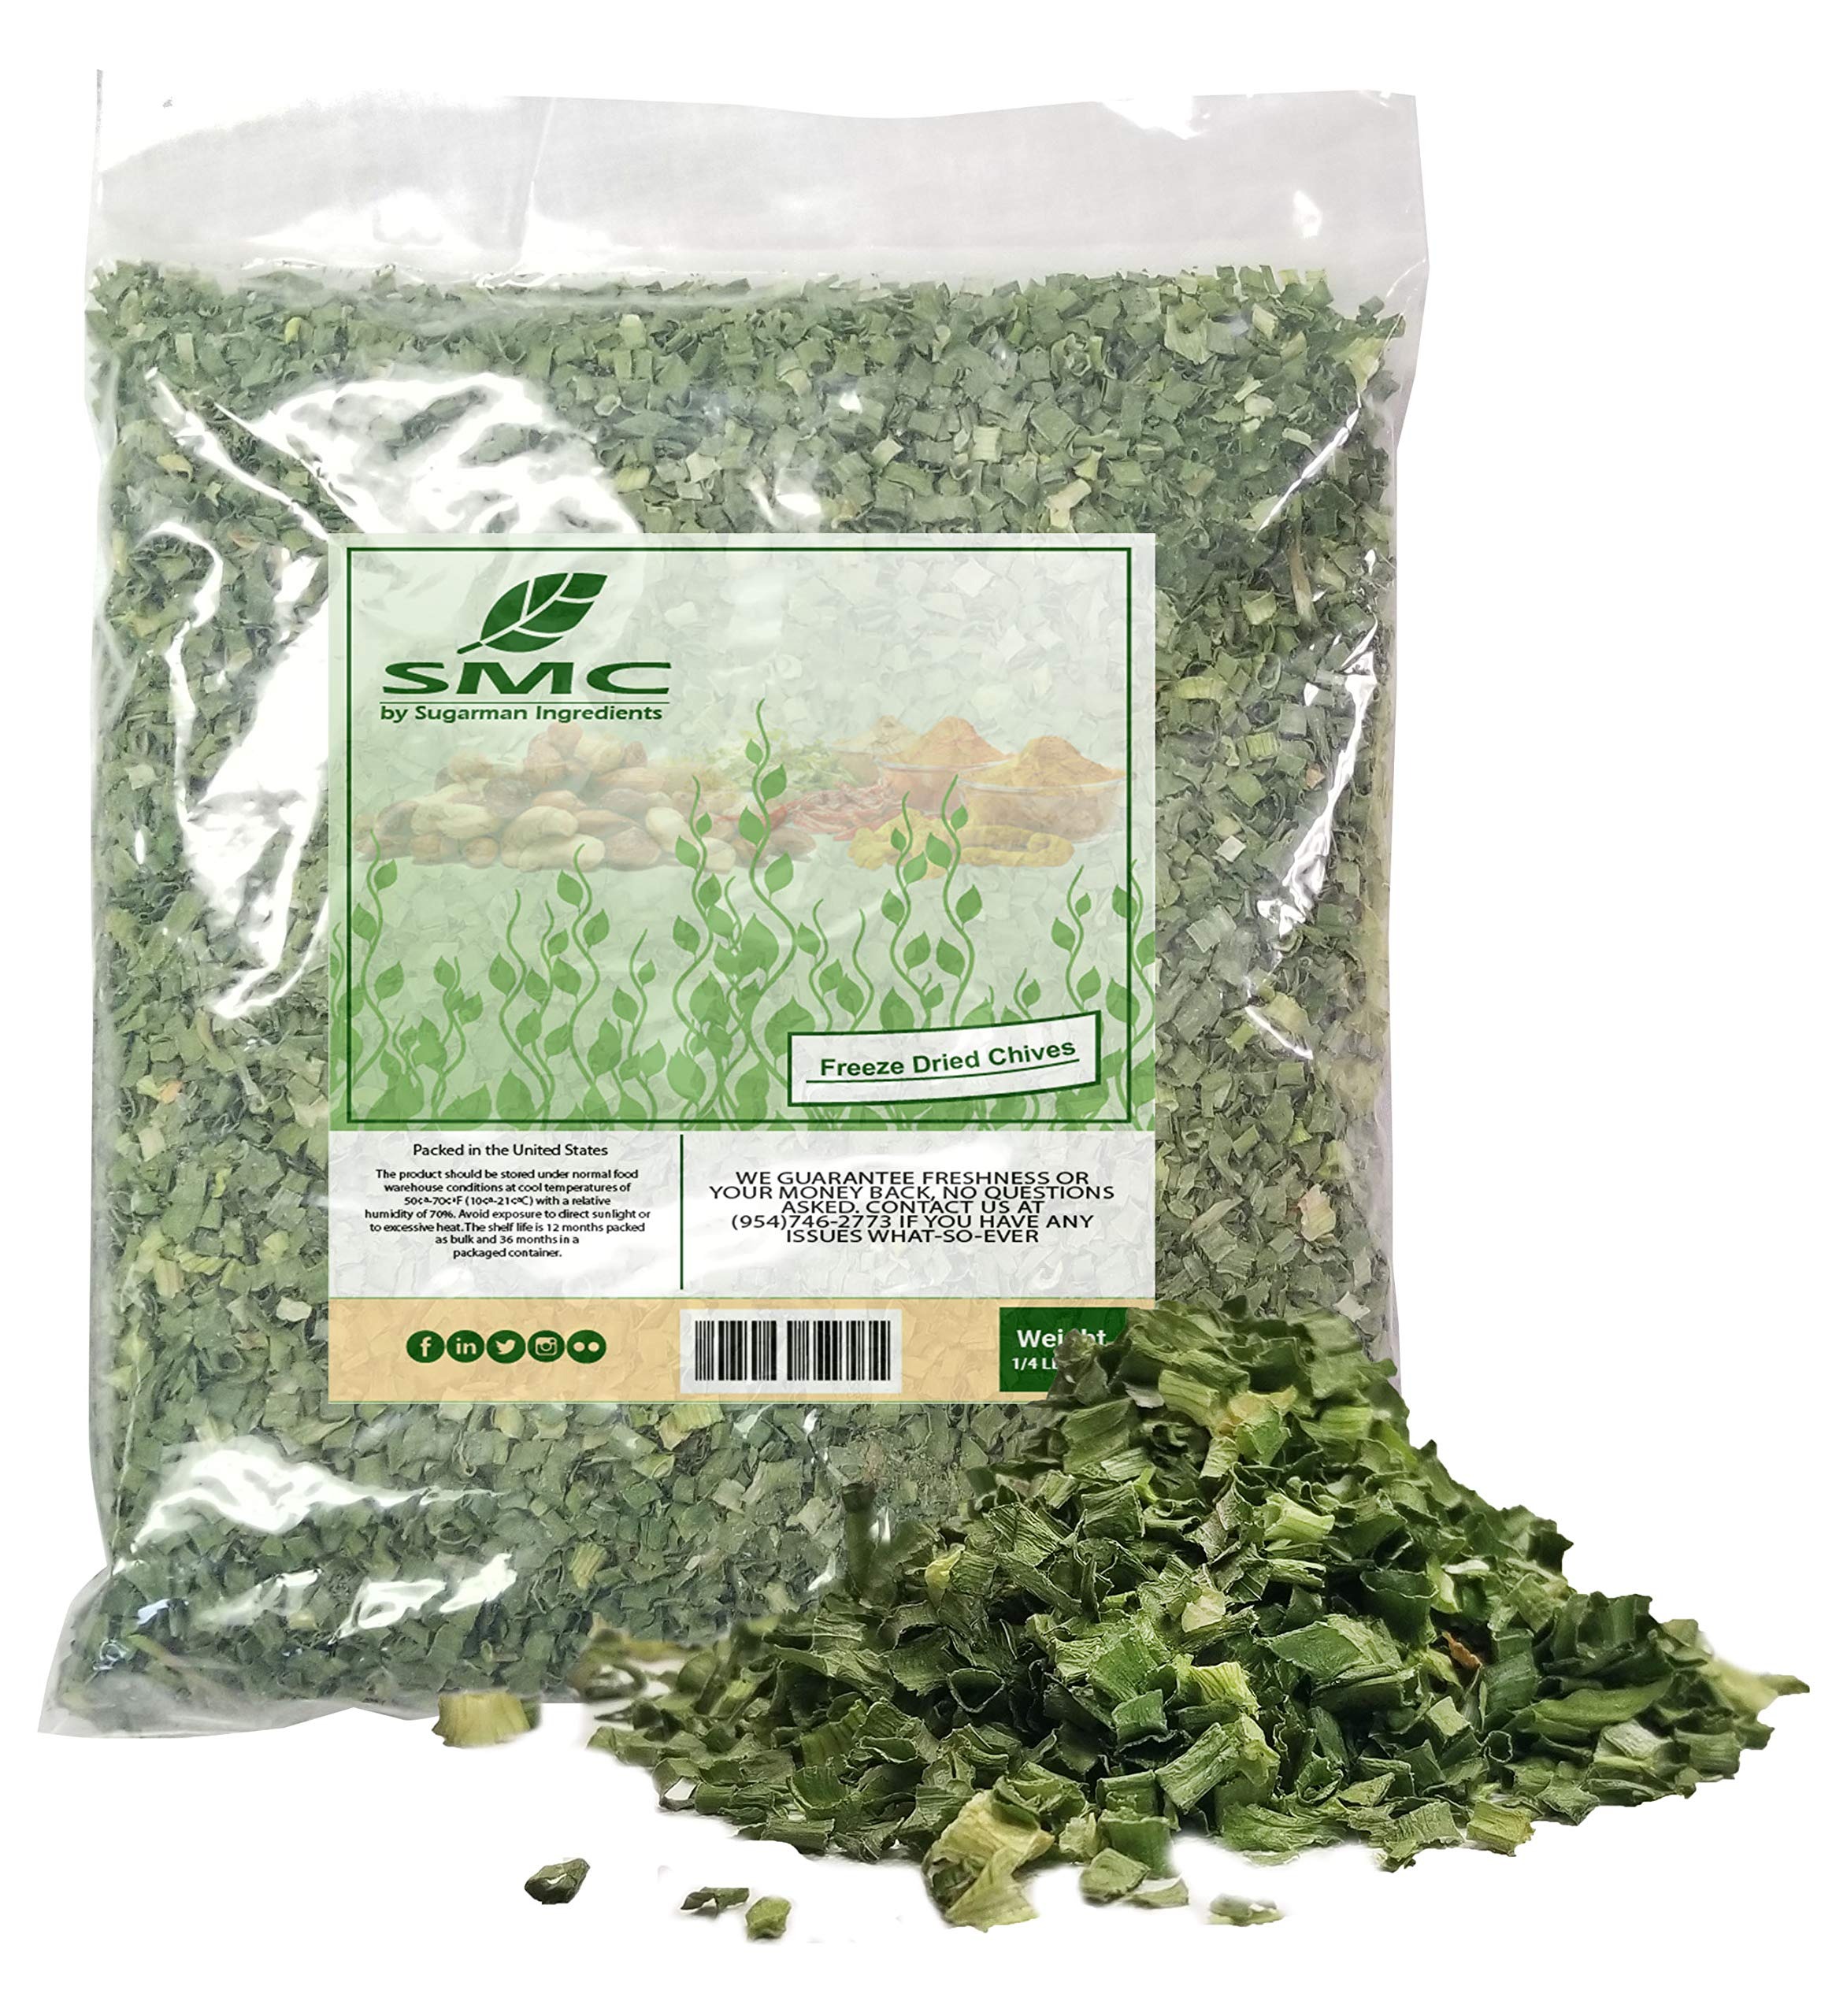
Item Name: Chives-Freeze Dried 0.25 Pound-Heat Sealed for Freshness 4 OZ
Bullet Point 1: Pure and Natural: Our freeze-dried chives are sourced from good quality chives plant that are grown all naturally. We ensure that no preservatives are used in our freeze-drying process, providing you with a product that is as close to nature as possible. This purity means you can enjoy the natural flavor of chives, enhancing the taste of your dishes.
Bullet Point 2: Enhance Your Culinary Creations: With Naturejam's chives dried, you can elevate your cooking to a new level. Their rich, aromatic flavor and vibrant green color make them a standout ingredient in any dish. Whether you’re adding them to a modern recipe or a simple home-cooked meal, our chives bring a touch of class and fine dining quality.
Bullet Point 3: Perfect for Various Dishes: These freeze-dried chives are incredibly versatile and can be used in a wide range of dishes. Sprinkle them over soups, salads, and sauces for a taste of fresh flavor. They are perfect for baked potatoes, omelets, and dips, adding a fresh touch to everyday meals.
Bullet Point 4: Heat Sealed for Maximum Freshness: Each package of our chopped chives is carefully heat-sealed immediately after refining to lock in the vibrant flavor, color, and aroma. This advanced sealing method prevents exposure to air and moisture, ensuring that you receive the freshest and most effective chives.
Bullet Point 5: Ready to Use: Our freeze dried chives are easy to use. Unlike fresh chives that require washing and chopping, our chives are ready to use straight from the package. Simply sprinkle them directly onto your dishes to add instant flavor. This convenience saves your time in the kitchen, making meal preparation quicker and easier.
Bullet Point 6: Generous 4 OZ Package: Our 0.25-pound (4 OZ) package of freeze-dried chives bulk provides a good amount of this versatile herb, offering great value for your money. This generous portion ensures you have enough chives to enhance different meals, whether you’re cooking for yourself or a large family.
Bullet Point 7: Fresh flavor that delivers bold taste every time - Warm, onion like flavor that mixes well into savory dishes. Great source of essential vitamins and minerals. Made from carefully harvested, gently dried fresh chives
Bullet Point 8: The product should be stored under normal food warehouse conditions at cool temperatures of 50 ̊-70 ̊F (10 ̊-21 ̊C) with a relative humidity of 70%.
Product Description: Naturejam’s Chives-Freeze Dried 0.25 Pound is your go-to ingredient for bringing vibrant, fresh flavor to your culinary creations. Carefully selected and freeze-dried to lock in this 4-ounce pack of chives, which delivers exceptional taste and aroma with every sprinkle. It allows you to conveniently add a burst of flavor to various dishes, from soups and salads to dips and sauces. This product simplifies flavor enhancement with its effortless use, just a pinch of these finely dried chives transforms everyday meals into next-level experiences. Each bite is filled with the rich, aromatic essence of freshly harvested chives, making it a must-have for both home cooks and professional chefs. The heat-sealed packaging ensures optimal freshness and easy storage, keeping the chives flavorful and ready for use whenever you need them, this versatile ingredient is your secret ingredient for achieving restaurant-quality flavor in every meal.
Value: 4.0
Unit: Ounce

Price: 11.99